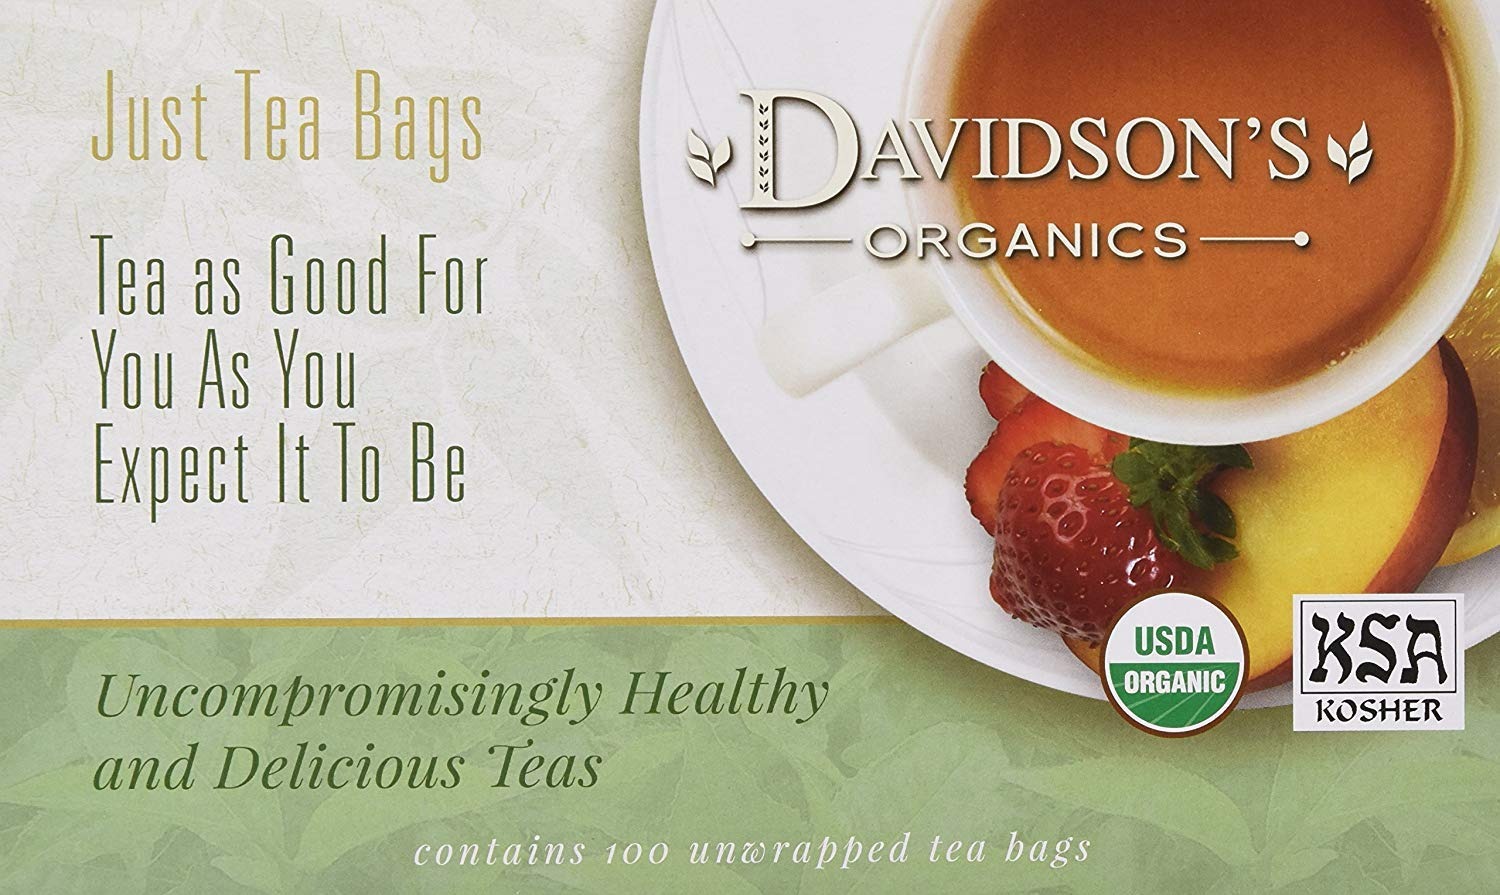
Item Name: Davidson's Organics, Peppermint & Spice, 100-count Unwrapped Tea Bags
Bullet Point 1: Peppermint & Spice combines cinnamon and cloves with a base of peppermint. Davidson's Peppermint & Spice is a soothing brew with strong mint flavor and a spicy finish.
Bullet Point 2: LEAF TO CUP: From our farms in India to your family, Davidson’s Organics is a vertically integrated provider of premium teas at affordable prices. We grow, import, blend, package, and sell - overseeing the entire journey of our tea from the leaf cuttings to the infusion in your cup.
Bullet Point 3: ALWAYS ORGANIC: Davidson’s Organics is a 3rd generation organic tea grower delivering on its promise of providing top-notch USDA certified organic teas. Our teas are grown non-GMO & free from harmful chemicals and pesticides. We are responsibly sourced and sustainably farmed. We believe in the holistic health of our farms, farmers, plants & animals.
Bullet Point 4: A CUP OF WELLNESS: Davidson’s offers a diverse selection of tea blends for the most discerning palates. From loose leaves to tea bags & iced, and from ayurvedic to herbal, our organic teas deliver the perfect pick me up or a restful respite. Enjoy our balanced tea blends for optimal health and sipping pleasure.
Bullet Point 5: TRUST OUR TEA: Davidson's Organics was the first purveyor of fine organic teas. Since 1976, we’ve worked tirelessly to develop blends that are true reflections of their names, while being committed to sourcing healthy ingredients grown by generations of skilled small farmers. Enjoy Davidson's Organics, the organic tea that sets the standards for the highest quality.
Value: 100.0
Unit: count

Price: 23.94